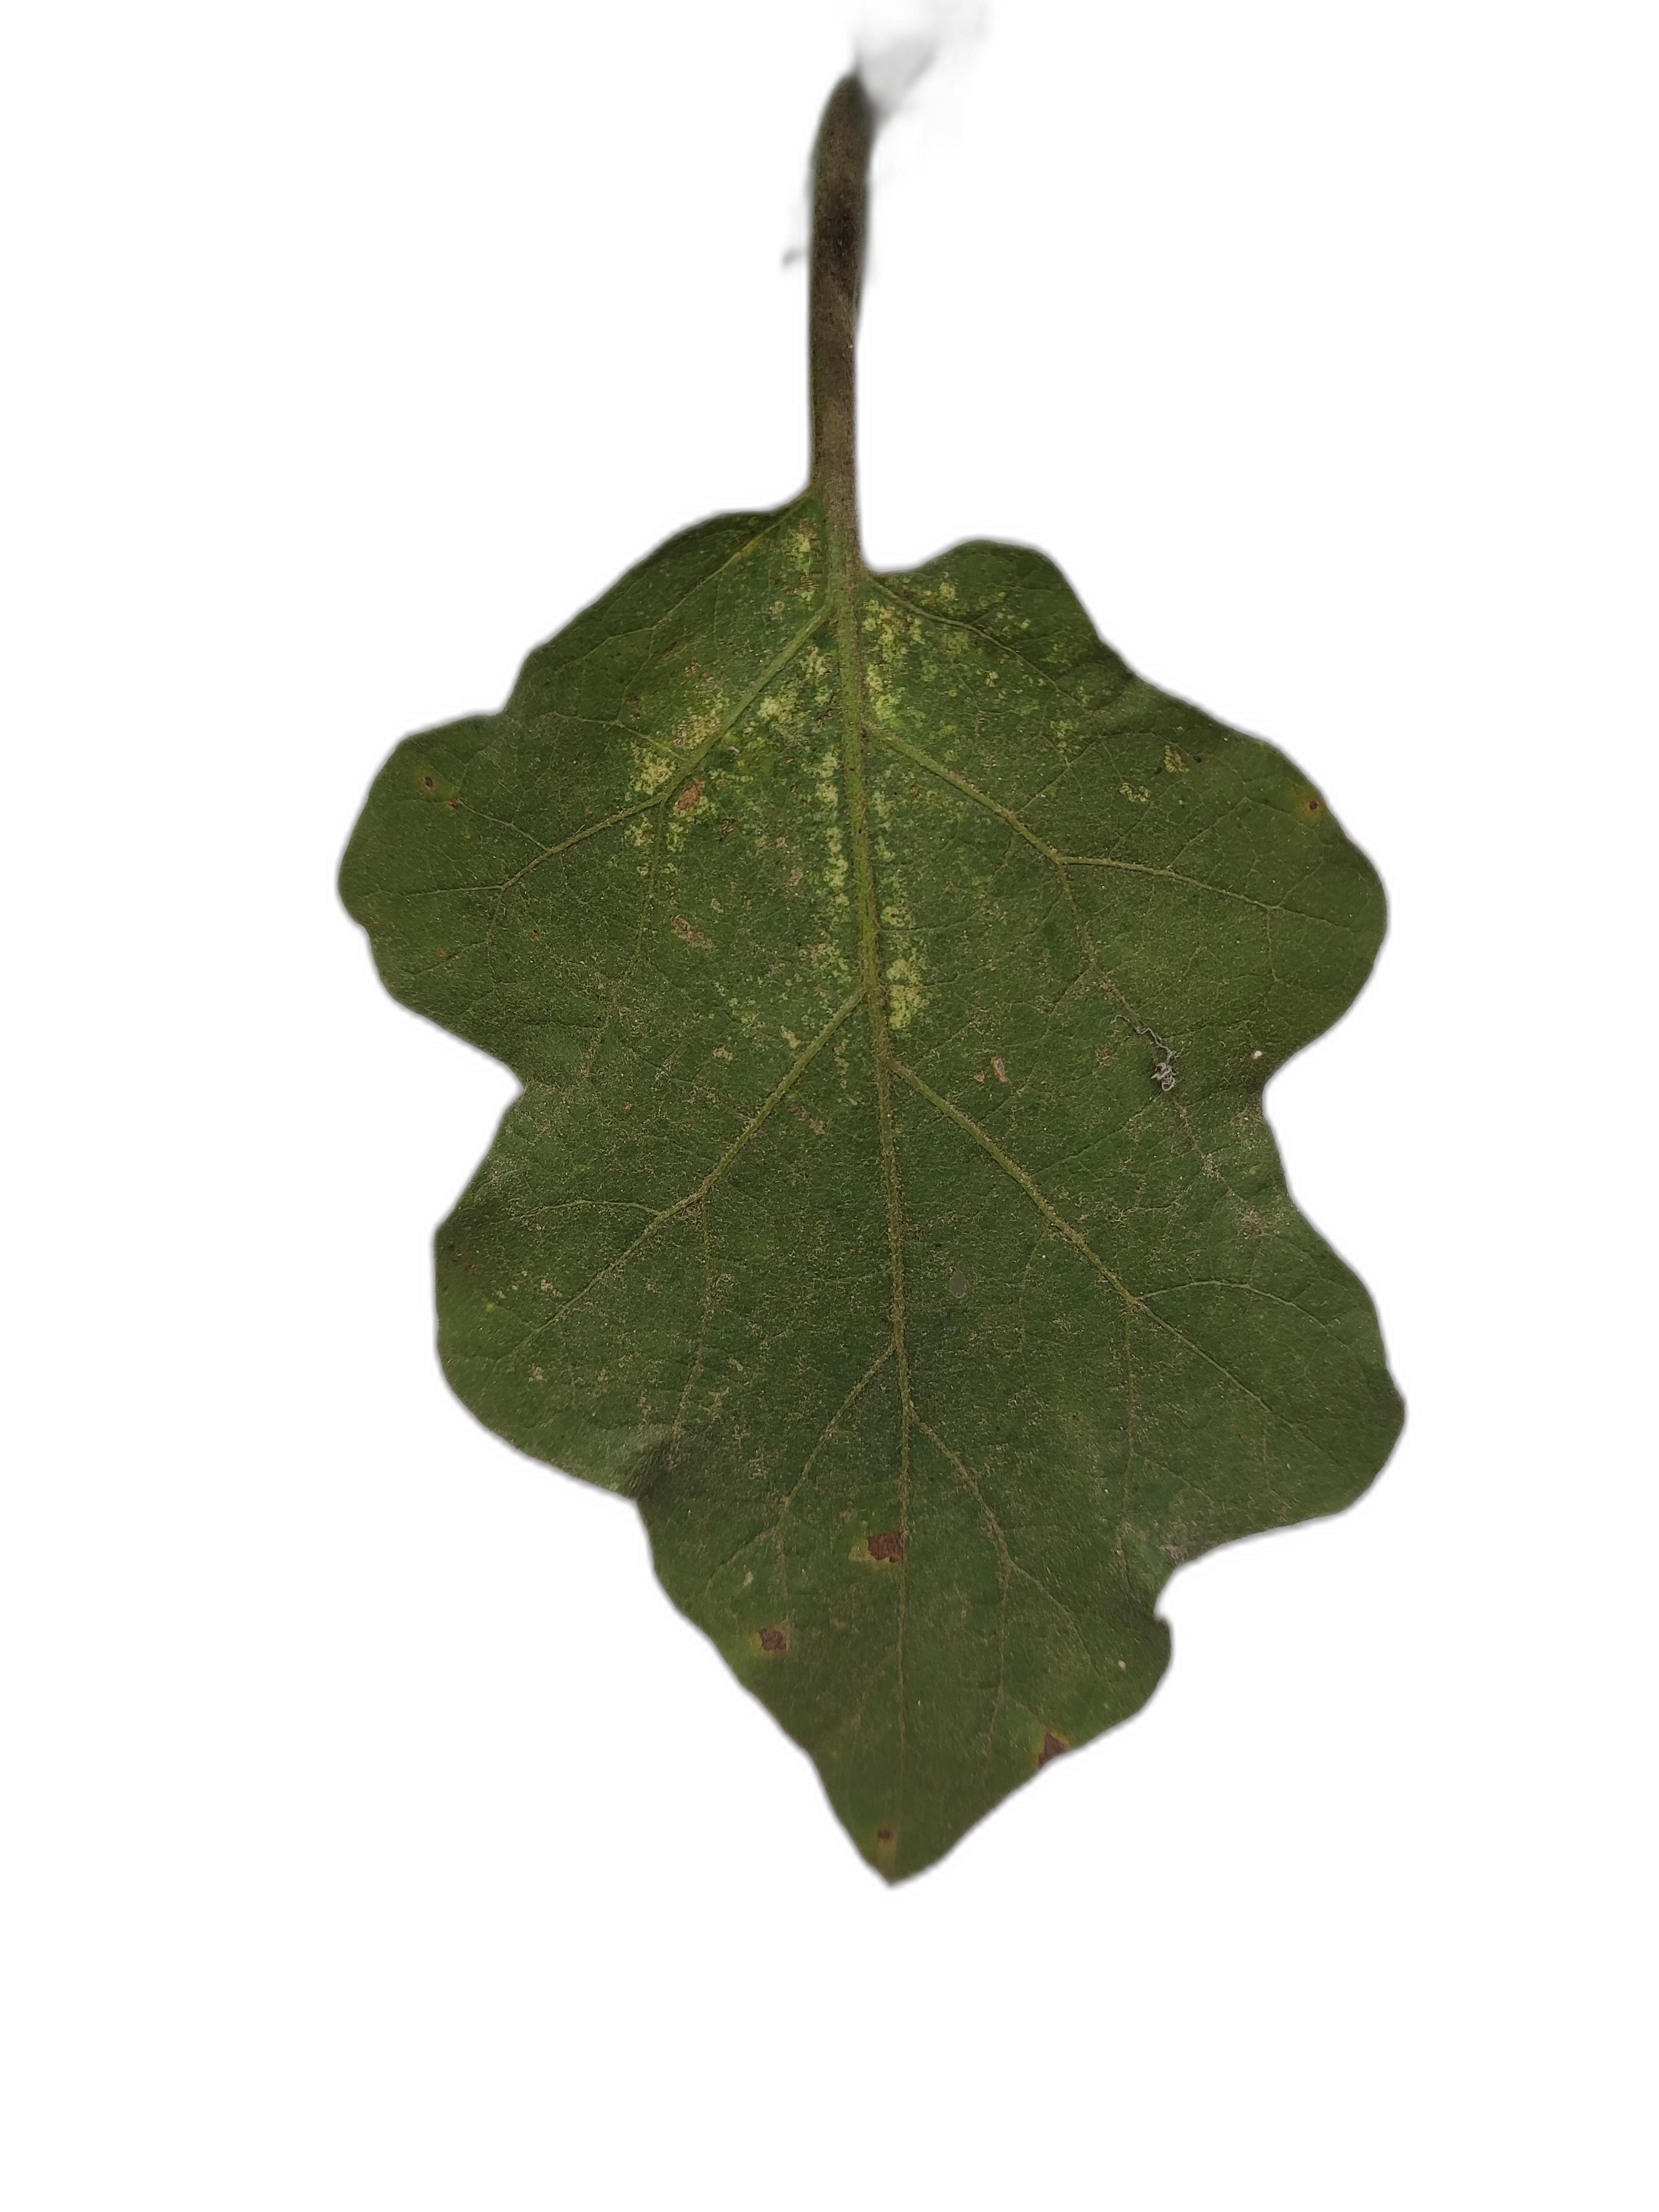
Label: Leaf Spot Disease